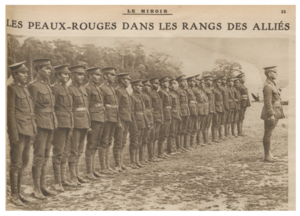
Amérindiens dans la première guerre mondiale. Photographie L'Argonnaute (La Contemporaine), 2013-54014 parue dans Le Miroir, 26-08-1917.
Les Amérindiens, Indiens d'Amérique, Indiens, Autochtones ou encore membres des Premières Nations, aborigènes, natifs américains ou Autochtones américains, sont les habitants de l'Amérique avant la colonisation européenne et leurs descendants. La présence humaine dans cette partie du monde remonte au Paléolithique. En 1492, ils occupent la totalité des Amériques : Amérique du Nord, Amérique centrale, Amérique du Sud, ainsi que les Caraïbes.